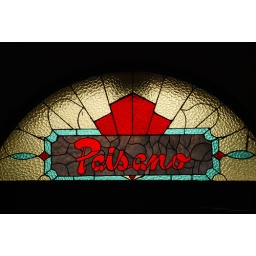
A stained glass window in the Hotel Paisano.